Caitlin Clark

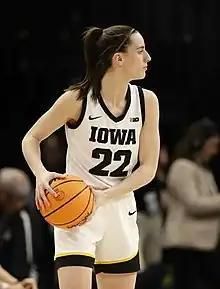
Clark handles the ball for Iowa

Clark led Iowa to its second consecutive Big Ten tournament championship, where she earned MOP honors. In the title game, she recorded 30 points, 17 assists and 10 rebounds in a 105–72 win over Ohio State, the first triple-double in the final of the tournament. She moved to second in Division I women's history behind Sabrina Ionescu of Oregon with her tenth career triple-double. In the Elite Eight of the NCAA tournament, she recorded 41 points, 12 assists and 10 rebounds in a 97–83 win over Louisville. She became the first player in men's or women's tournament history to record a 30 or 40-point triple-double. During the game, Clark became the first Division I player to record at least 900 points and 300 assists in a single season. For her performance, Clark was named the Seattle 4 Regional Most Outstanding Player and to the regional all-tournament team as Iowa reached its first Final Four since 1993. In the Final Four, she posted 41 points, eight assists, and six rebounds in a 77–73 upset win over undefeated defending champion South Carolina, ending their 42-game winning streak. She broke the single-game scoring record for the women's tournament semifinals and became the first player in tournament history with consecutive 40-point games. Clark also surpassed the program and Big Ten single-season scoring records held by Megan Gustafson. With the win, Iowa advanced to their first women's basketball championship game in program history. Though Clark had 30 points and eight assists against LSU in the national championship, Iowa lost the game, 102–85. She made eight three-pointers, the most by a men's or women's player in the title game. Near the end of the game, LSU star Angel Reese followed Clark, making a "you can't see me" gesture implying that Clark could not keep up with her, and also pointing to her ring finger in reference to LSU's imminent championship ring. Reese received considerable criticism for the gestures, which many in the media viewed as unsportsmanlike. However, many also defended Reese's gestures and trash talk, highlighting a double standard, as Clark had made the same gesture at a previous game and did not face similar criticism. The gesture was made by Clark towards Iowa staff member Kathryn Reynolds. Clark herself defended Reese over criticism about the gesture. In coverage of this incident, journalists and the public have commented on the roles of race and gender in perceptions of sportsmanship. The incident has also been described as the origin of a rivalry between Clark and Reese. With 191 points in the tournament, Clark broke the men's and women's scoring records for a single NCAA tournament. Her 60 assists were the most by a player in women's tournament history.